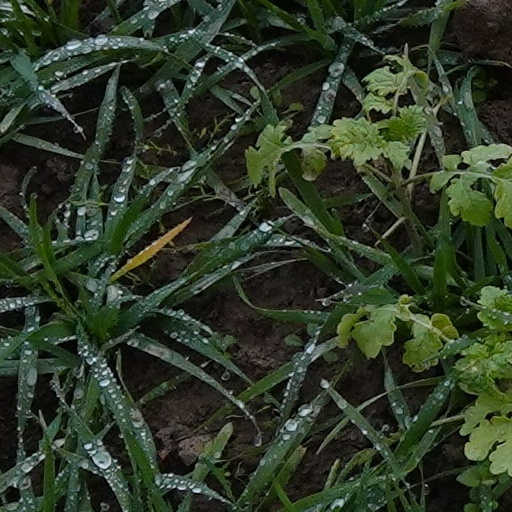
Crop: wheat